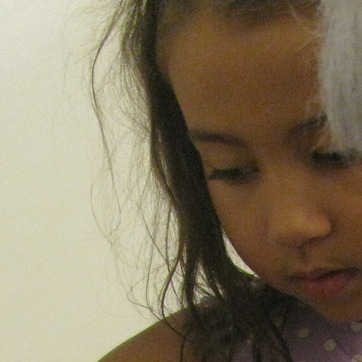
Material: hair